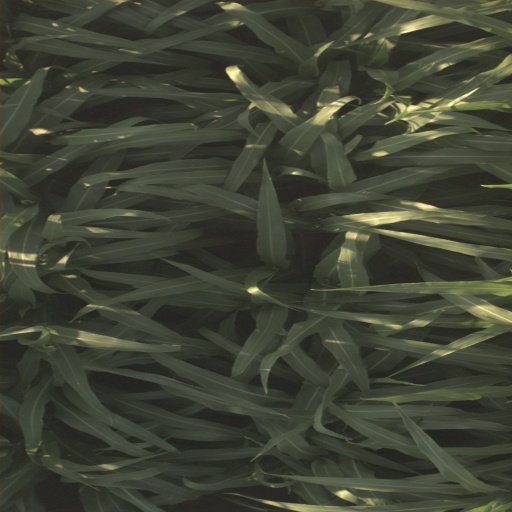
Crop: sorghum